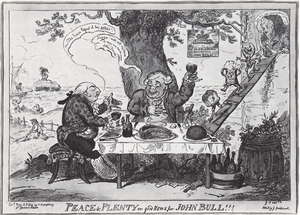
Le Pays de Cocagne est, dans l'imaginaire de certaines cultures européennes, une sorte de paradis terrestre, une contrée miraculeuse où la nature déborde de générosité pour ses habitants et ses hôtes. Loin des famines et des guerres, Cocagne est une terre de fêtes et de bombances perpétuelles, où l'on prône le jeu et la paresse, et où le travail est proscrit.
George Cruikshank est un illustrateur et caricaturiste britannique.